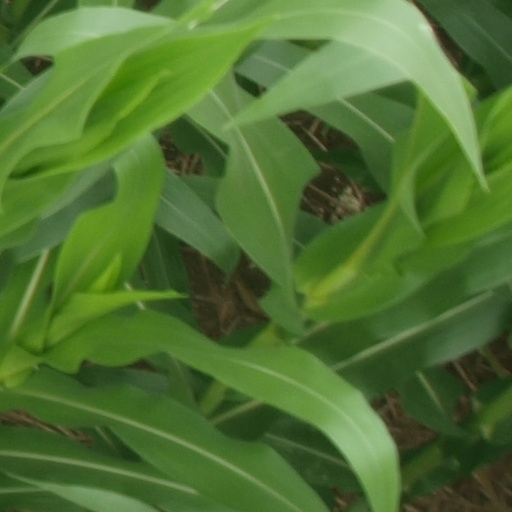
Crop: maize; corn